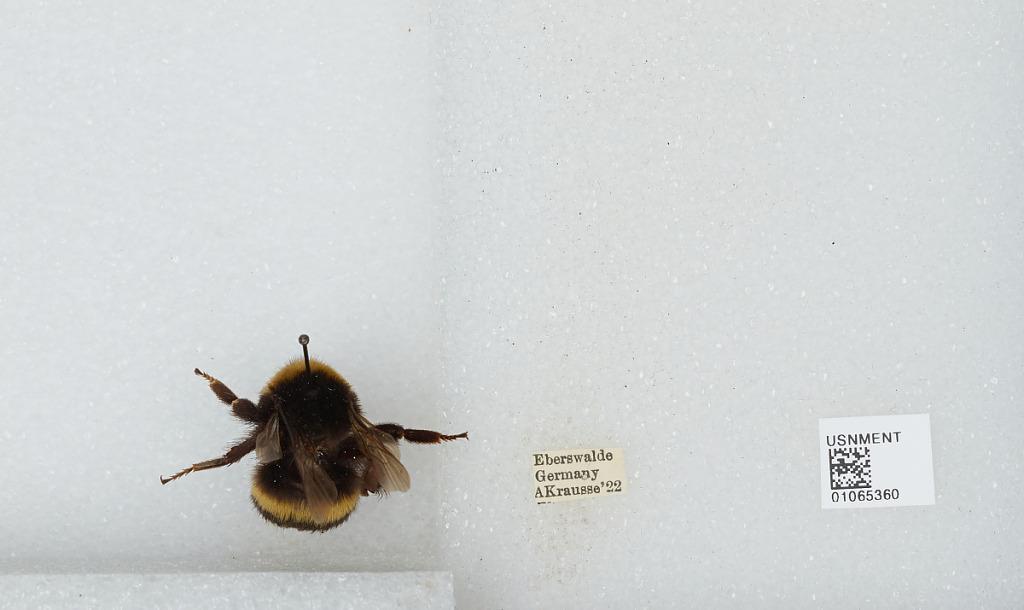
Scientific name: Bombus sp.
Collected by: A. Krausse
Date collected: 1922--
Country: Germany
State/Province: Brandenburg
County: Barnim
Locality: Eberswalde
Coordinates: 52.8356, 13.8182